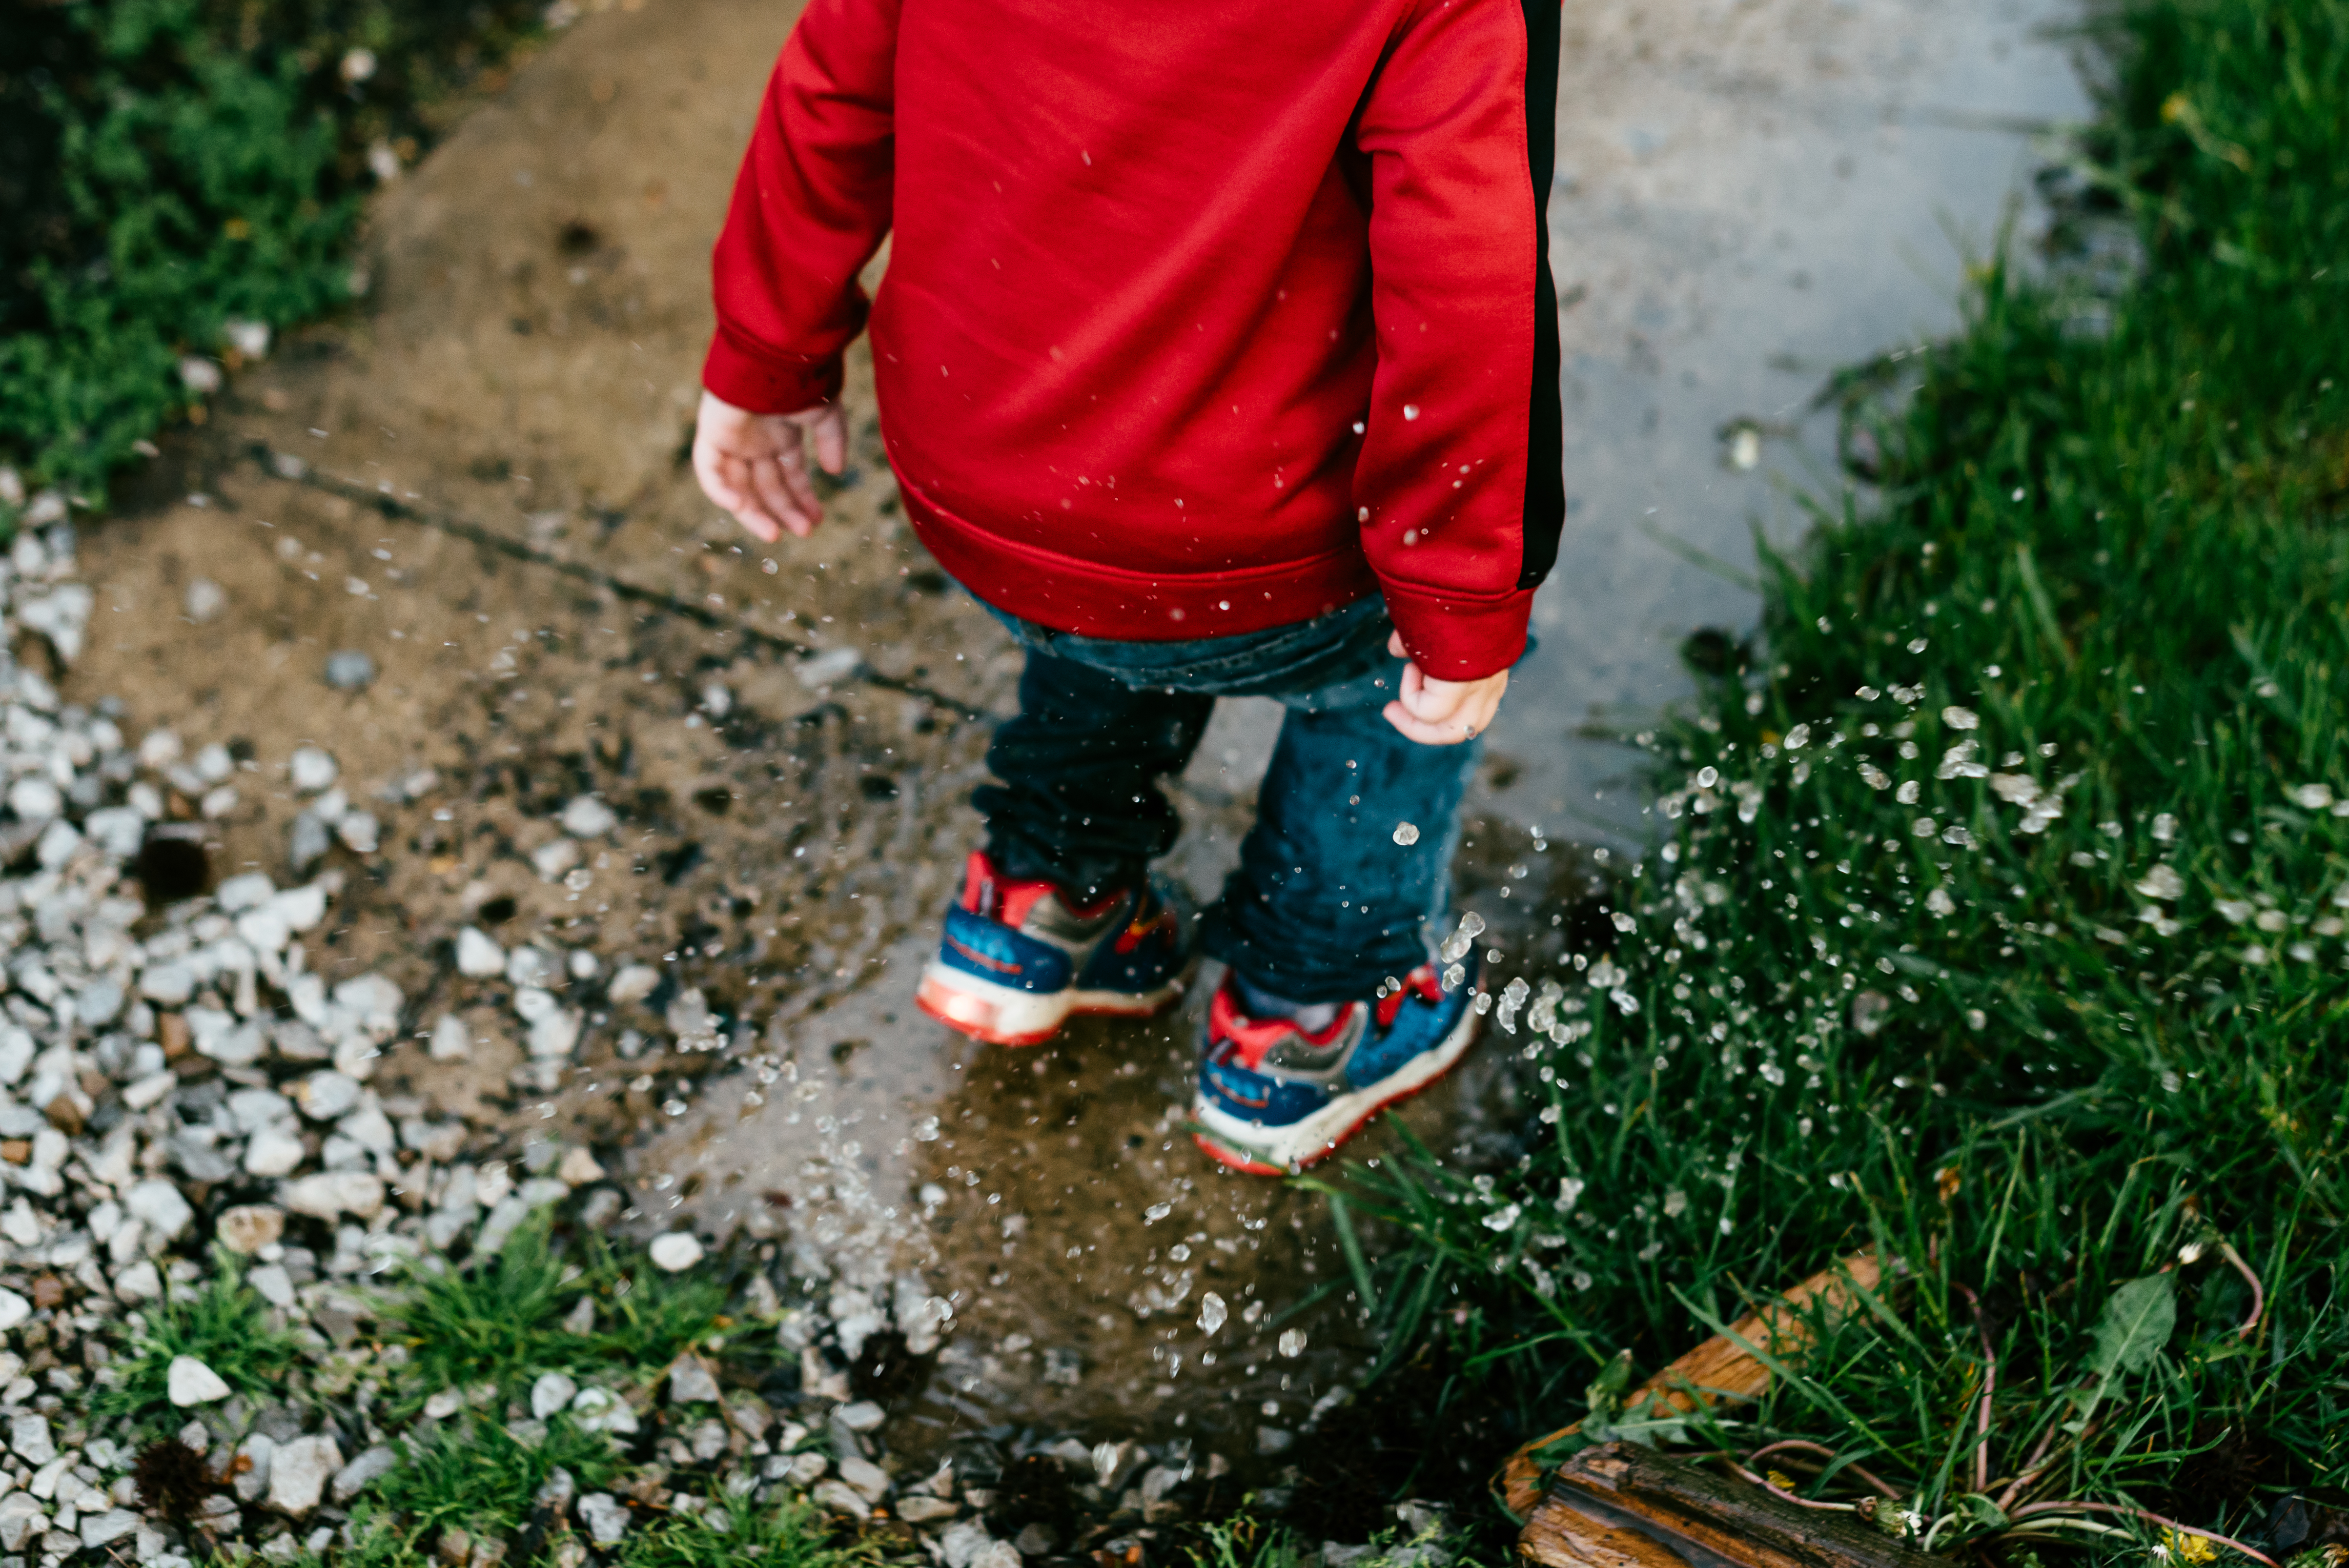
grass, lawn, flower, kid, walkway, spring, green, red, autumn, soil, child, playing, rocks, stones, water splash